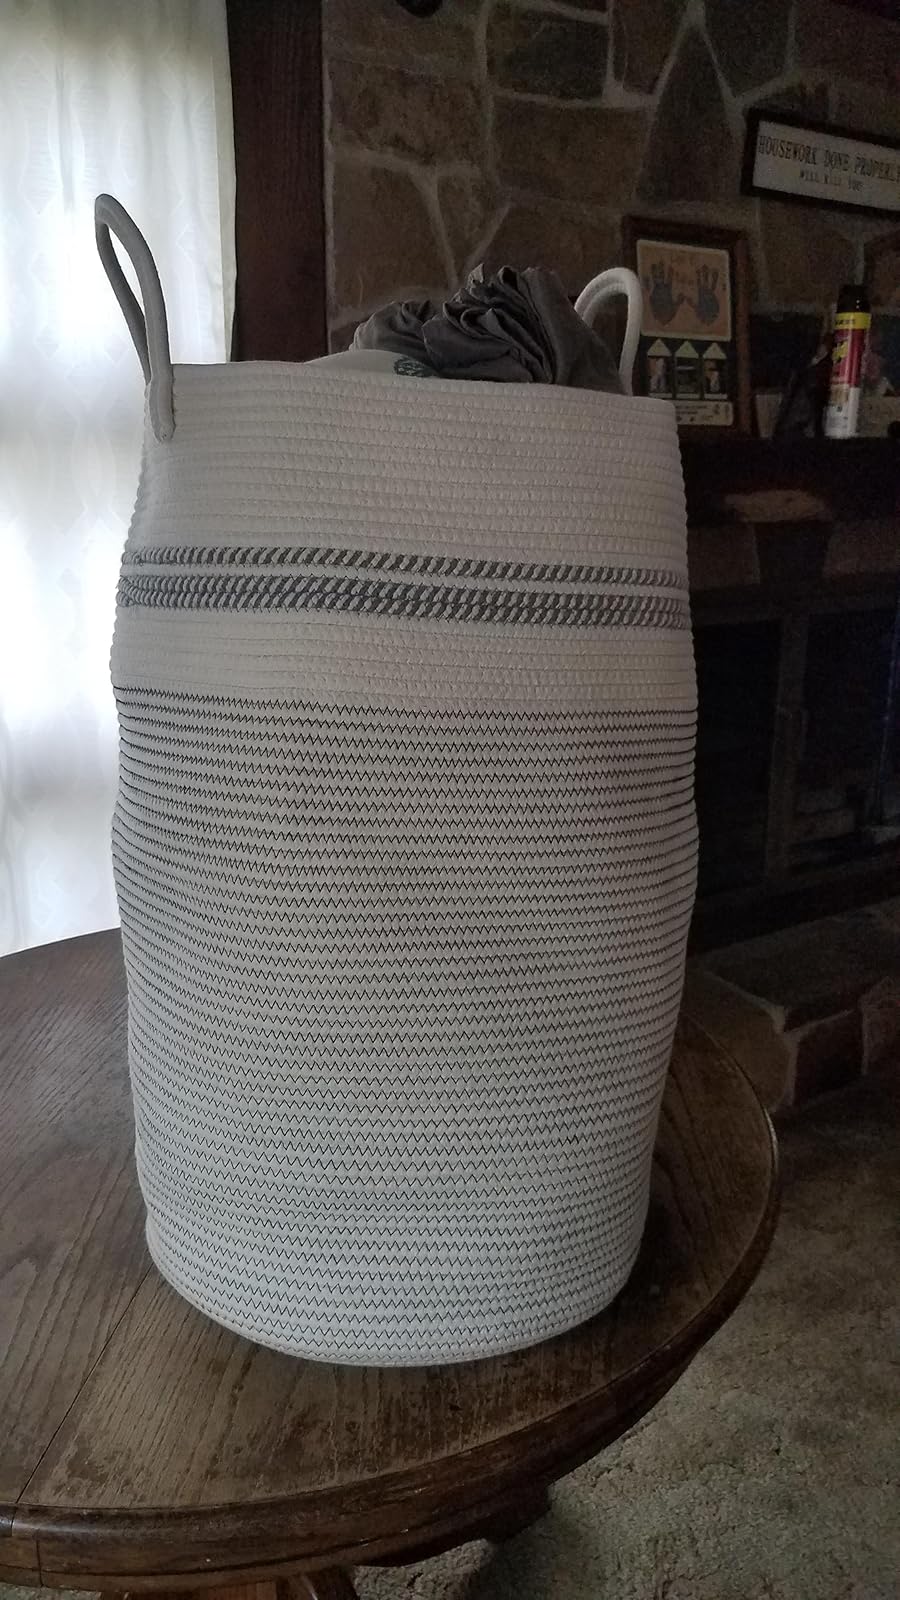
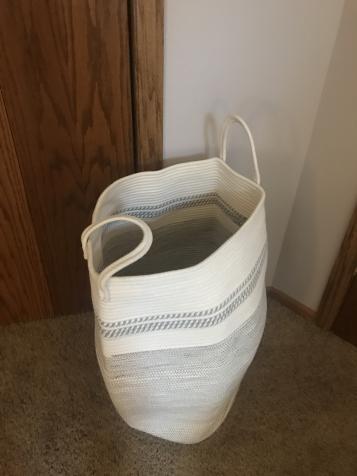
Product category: items_hamper
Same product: yes